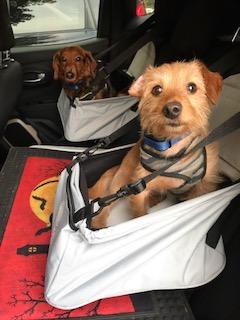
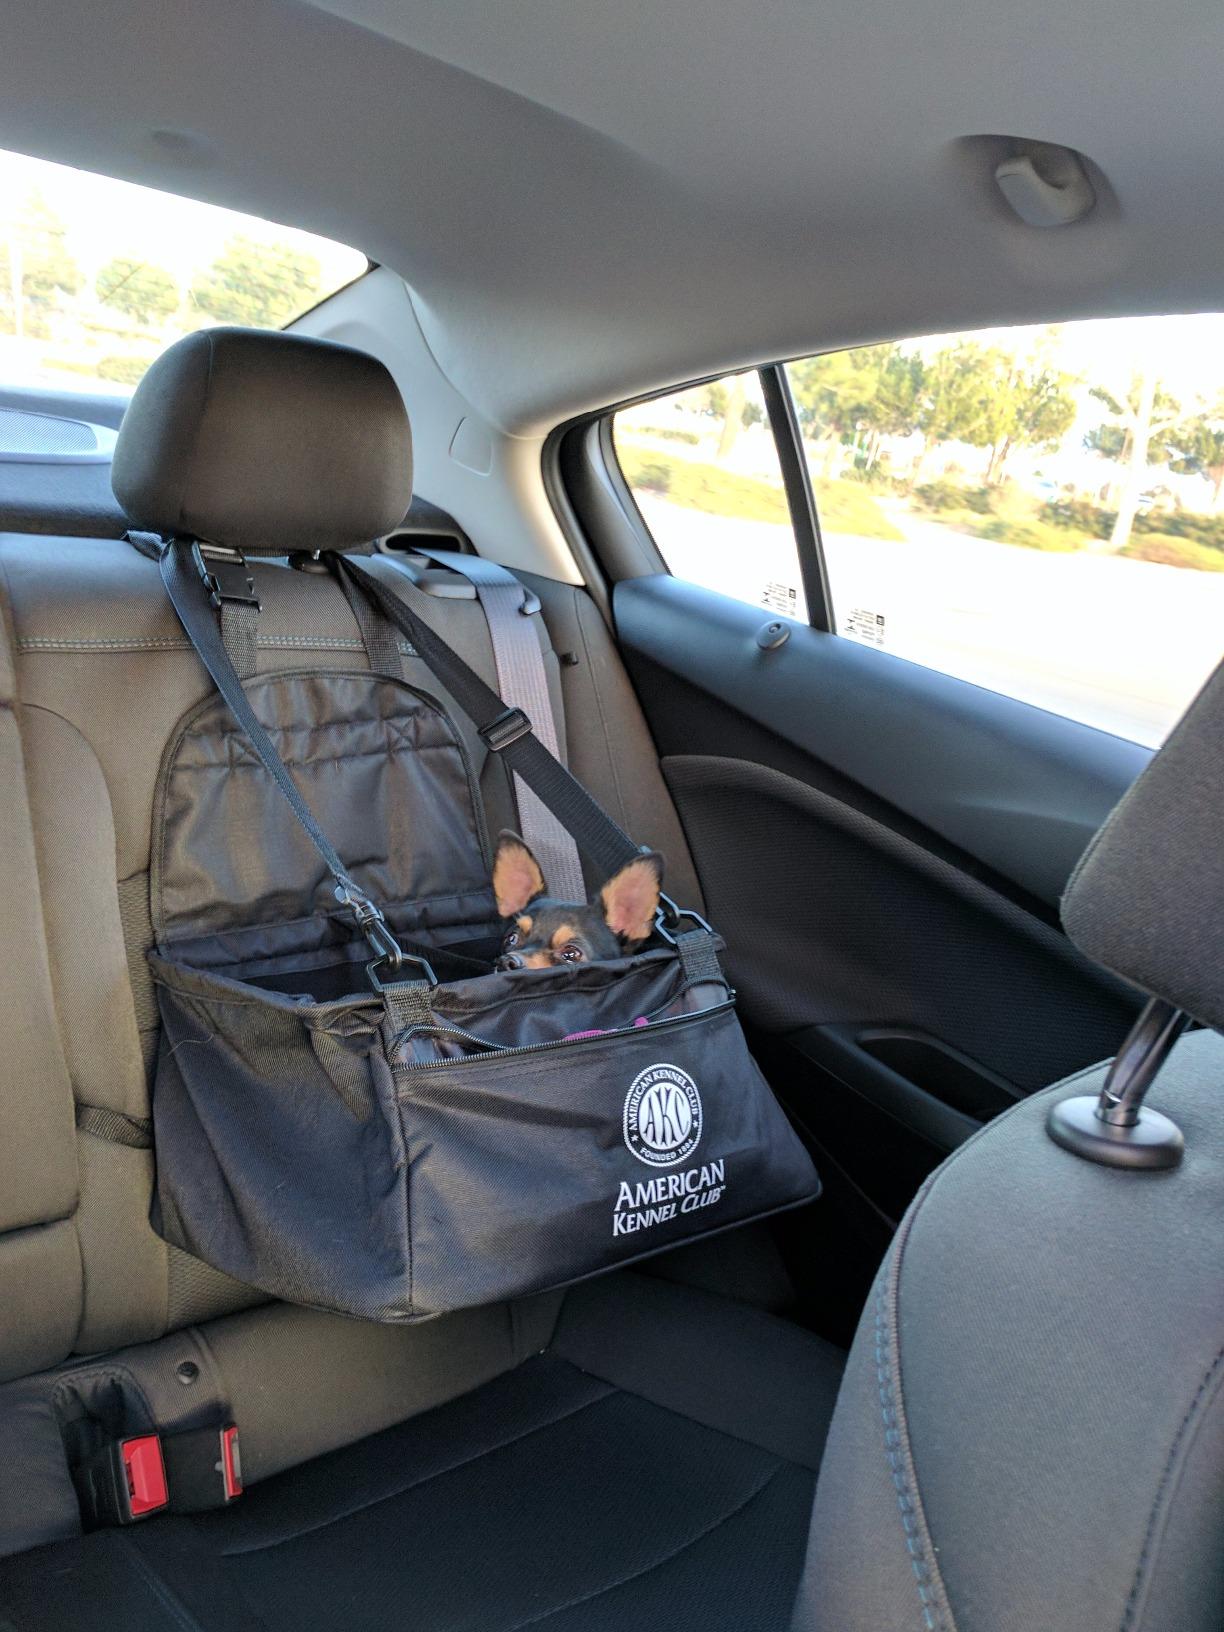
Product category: items_kennel
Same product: no